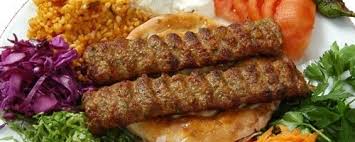
Yemek: kebap